Abraham Abraham

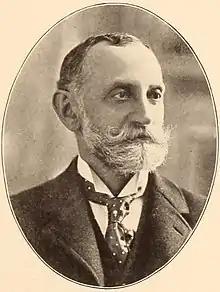

Abraham Abraham (March 9, 1843 – June 28, 1911) was an American businessman and the founder of the Brooklyn department store Abraham & Straus, founded 1865. The chain, which became part of Federated Department Stores, is now part of Macy's.